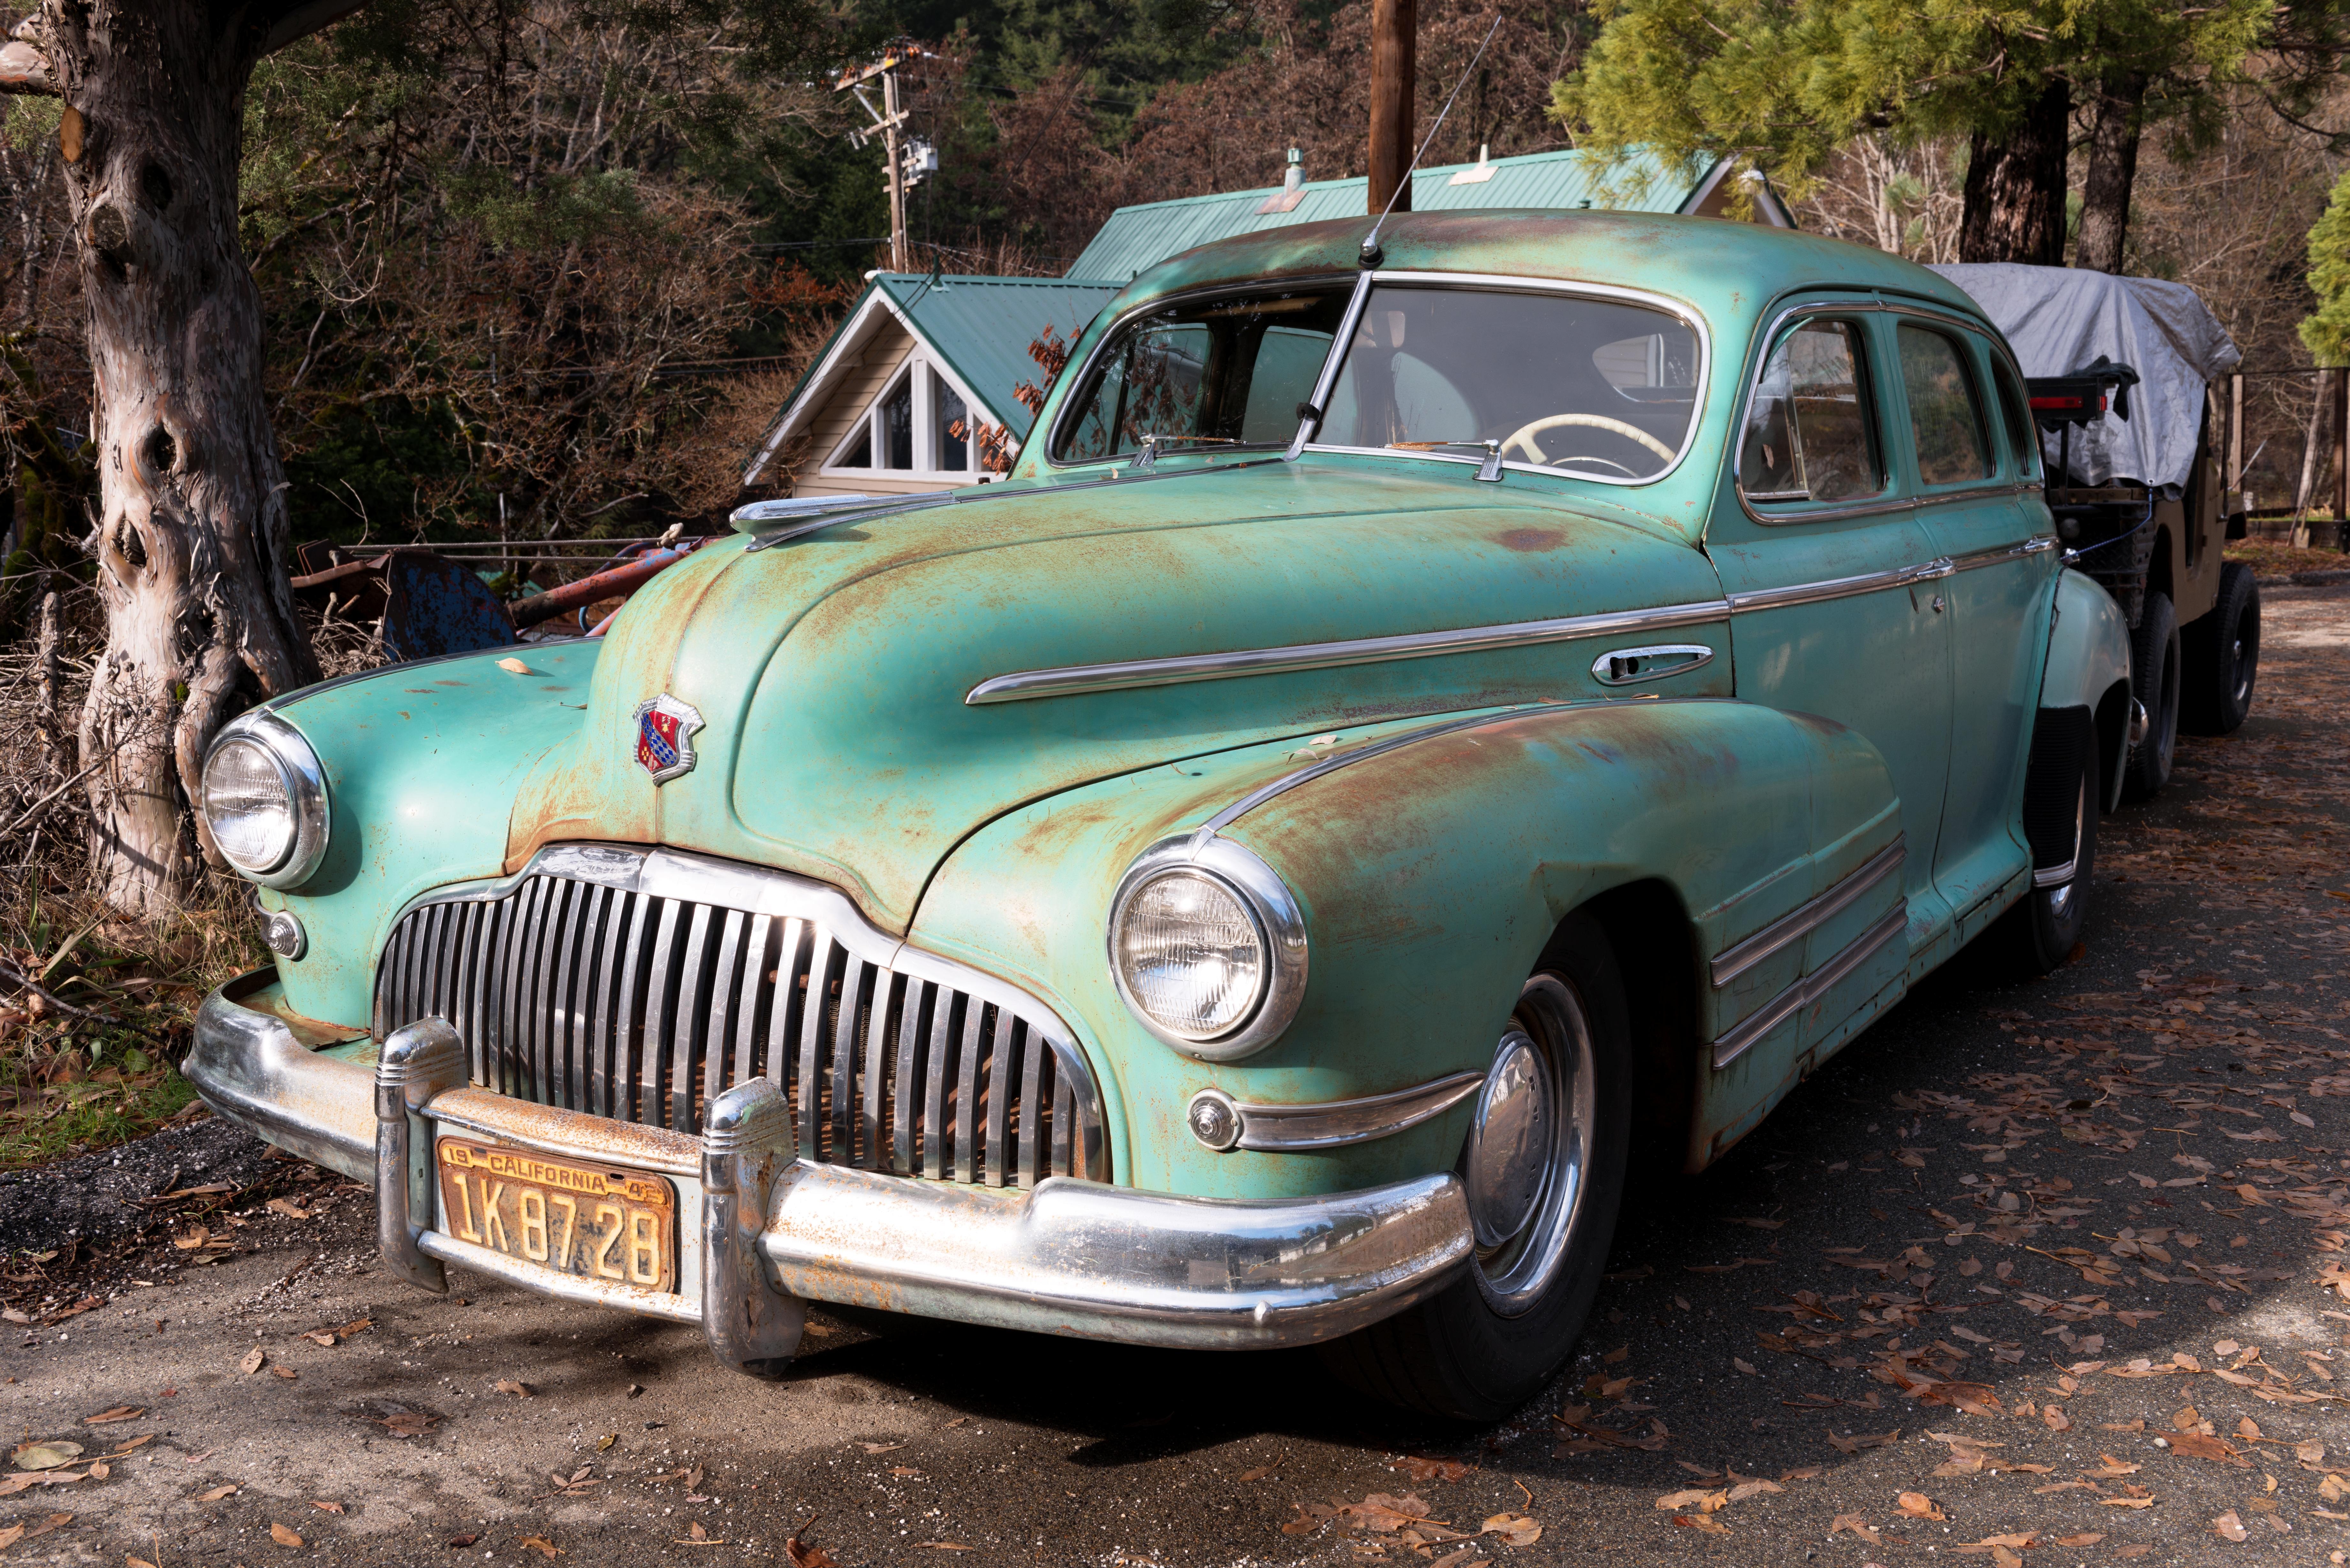
car, vintage, retro, old, vehicle, usa, america, auto, old car, classic car, automotive, motor vehicle, vintage car, united states, 40s, american, cars, oldtimer, nostalgic, classic, chrysler, pkw, historically, rarity, 1942, north america, american car, antique car, vintage car automobile, crom, us car, carol m highsmith, land vehicle, buick roadmaster, automobile make, automotive exterior, mid size car, full size car, buick super, plymouth deluxe